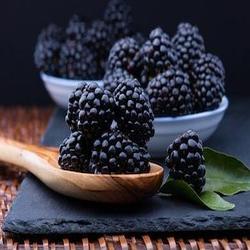
Label: Blackberry